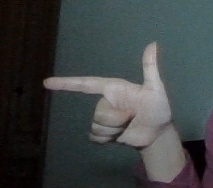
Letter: yaa